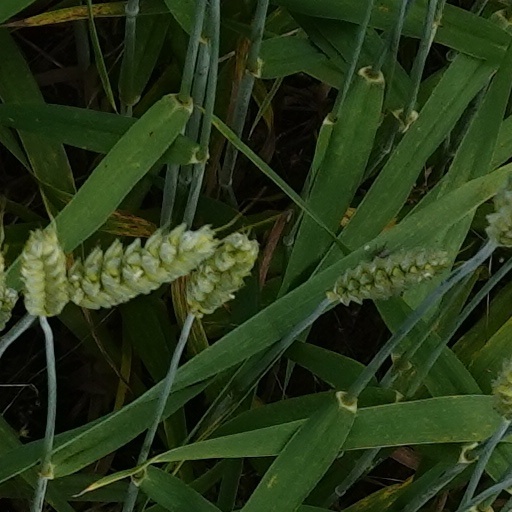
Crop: wheat